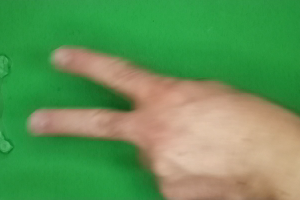
Label: scissors